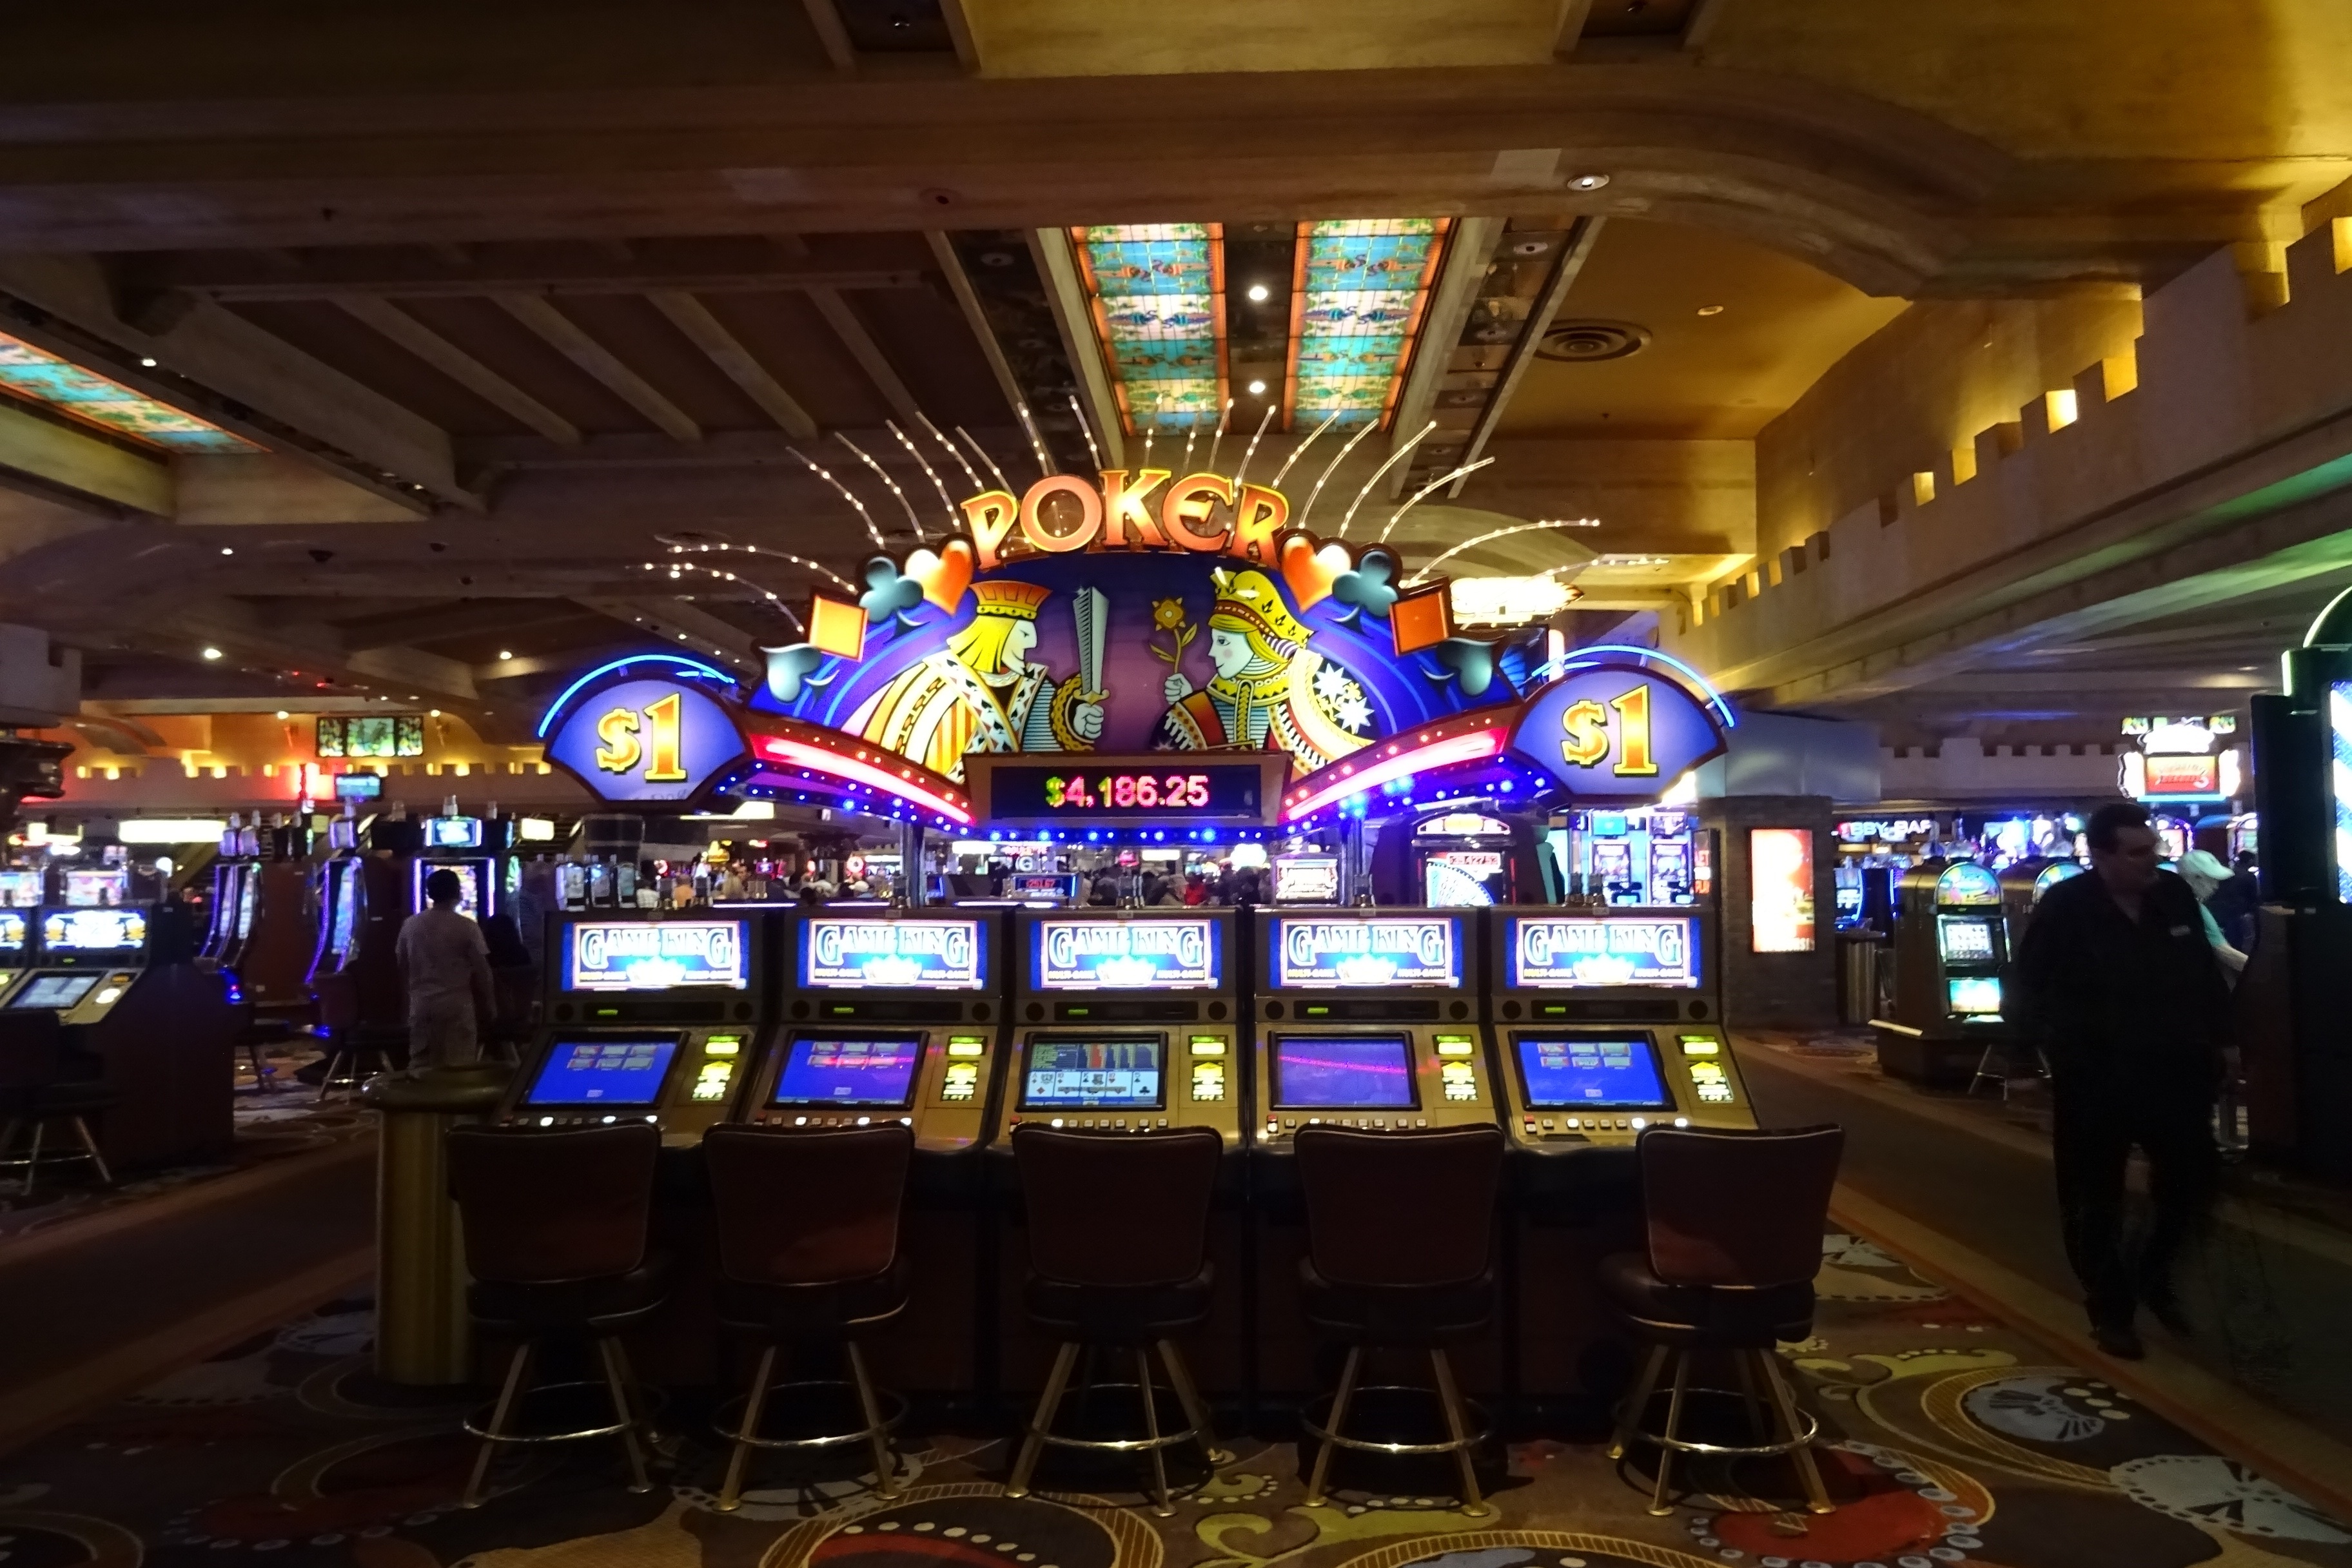
architecture, building, city, usa, america, boulevard, tourism, gamble, hotel, vegas, nevada, casino, gambling, entertainment, strip, las vegas, theme